Ribat

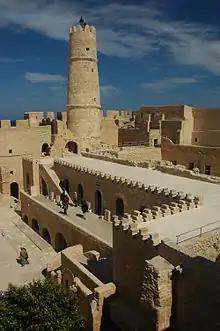
Ribat of Monastir, Tunisia

A ribāṭ (hospice, hostel, base or retreat) is an Arabic term, initially designating a small fortification built along a frontier during the first years of the Muslim conquest of the Maghreb to house military volunteers, called "murabitun", and shortly after they also appeared along the Byzantine frontier, where they attracted converts from Greater Khorasan, an area that would become known as al-ʻAwāṣim in the ninth century CE.